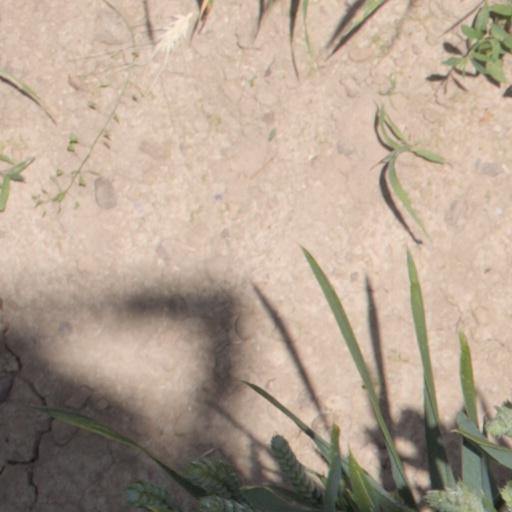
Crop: wheat